Question: Please indicate a possible affordance area of the surfboard that can be used for carrying
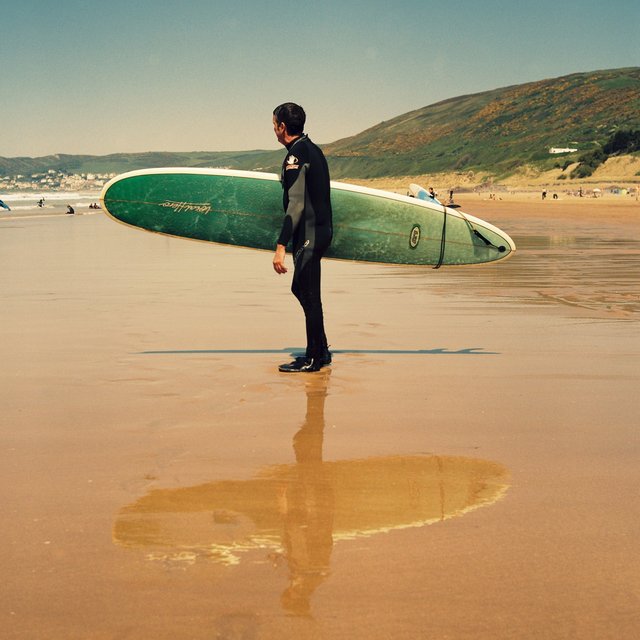
Answer: [102.857, 170.827, 514.286, 273.083]